Effects of Hurricane Irma in Florida

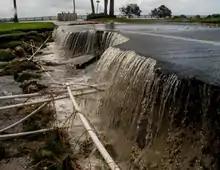
A washed-out road in Sebring

The hurricane brought sustained tropical storm force winds to Brevard County, though several locations recorded hurricane-force wind gusts, with a peak gust of observed along State Road 528 on Merritt Island. A total of 307,736 electrical customers were left without power, which was about 99% of the county. The storm produced of precipitation at a CoCoRaHS station in Palm Shores. The highest recorded storm surge was at the Trident Pier at Port Canaveral. Throughout Brevard County, Irma destroyed 6 homes, 37 mobile homes, and 2 businesses; extensively damaged 281 homes, 89 mobile homes, and 30 businesses; and brought minor damage to 487 homes, 171 mobile homes, and 118 businesses; while 3,044 homes and businesses were damaged in unincorporated areas. Damage throughout Brevard County was estimated at $157 million.